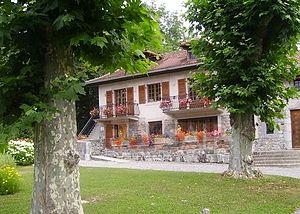
Locaux de l'I.L.S. à Habère-Lullin (mairie dans le prolongement du bâtiment)
L'Institut de la Langue Savoyarde – le francoprovençal de Savoie – est une association française dont le but est la conservation, la promotion, la diffusion du francoprovençal de Savoie. Il fut créé en 2004 à l'initiative de Marc Bron, et est situé à Habère-Lullin.